Apex Union Depot

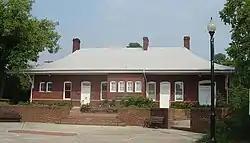

The Apex Union Depot is a historic railroad station located on Salem Street in downtown Apex, North Carolina and is the centerpiece of the Apex Historic District. Constructed in 1914 by the Seaboard Air Line Railroad, the building shared service with the Durham and Southern Railway, but now houses the Apex Visitor Center, Apex Chamber of Commerce, and meeting rooms rented out for special events. A 37-foot (11.3 m) Louisville and Nashville Railroad caboose is located beside the building. In December 1998 the Apex Union Depot was listed on the National Register of Historic Places.